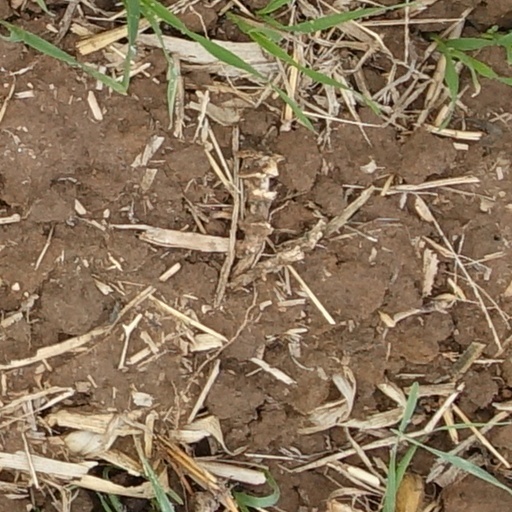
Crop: wheat